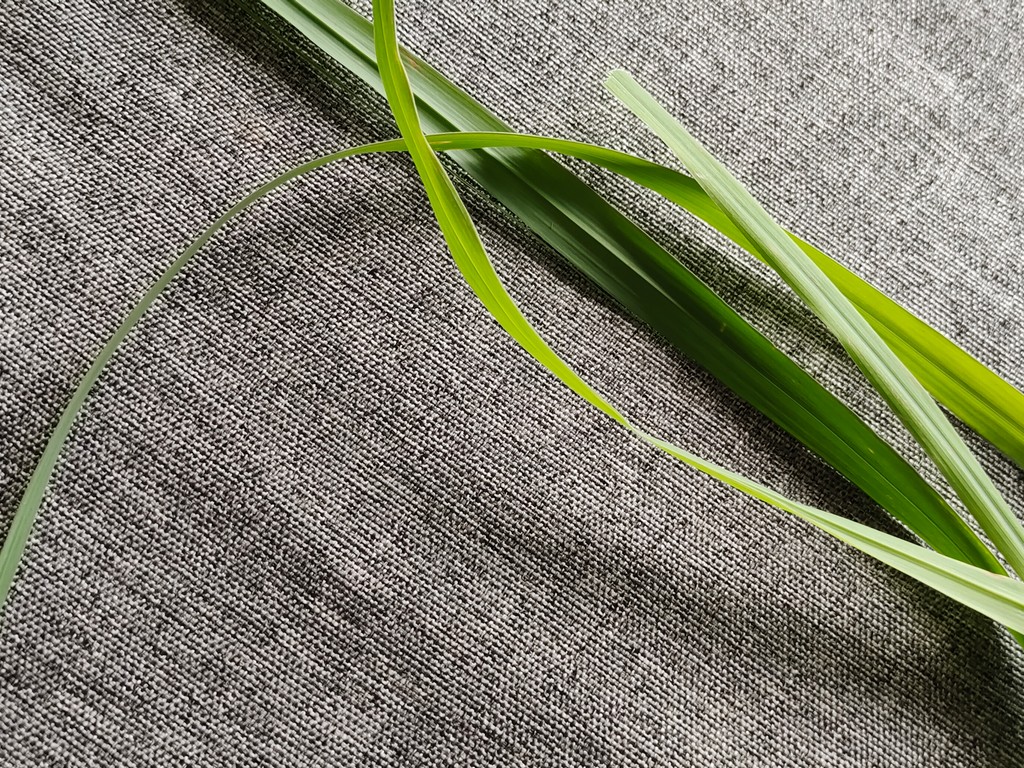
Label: Healthy